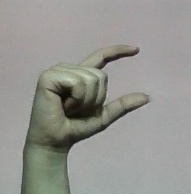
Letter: dal